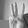
ASL letter: W